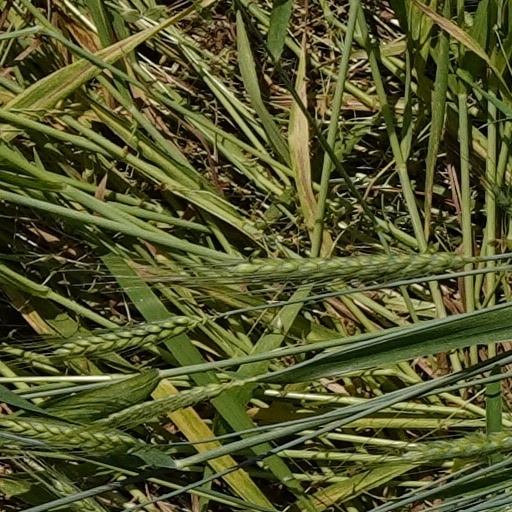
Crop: wheat